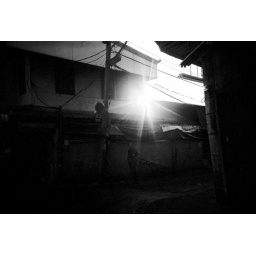
one late evening at &amp;quot;Paklong Talad&amp;quot;, an old Thai traditional wholesales flower market in Bangkok, Thailand